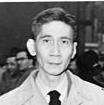
Age: 44